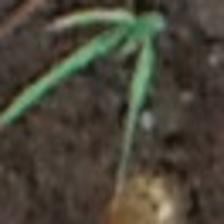
Label: single